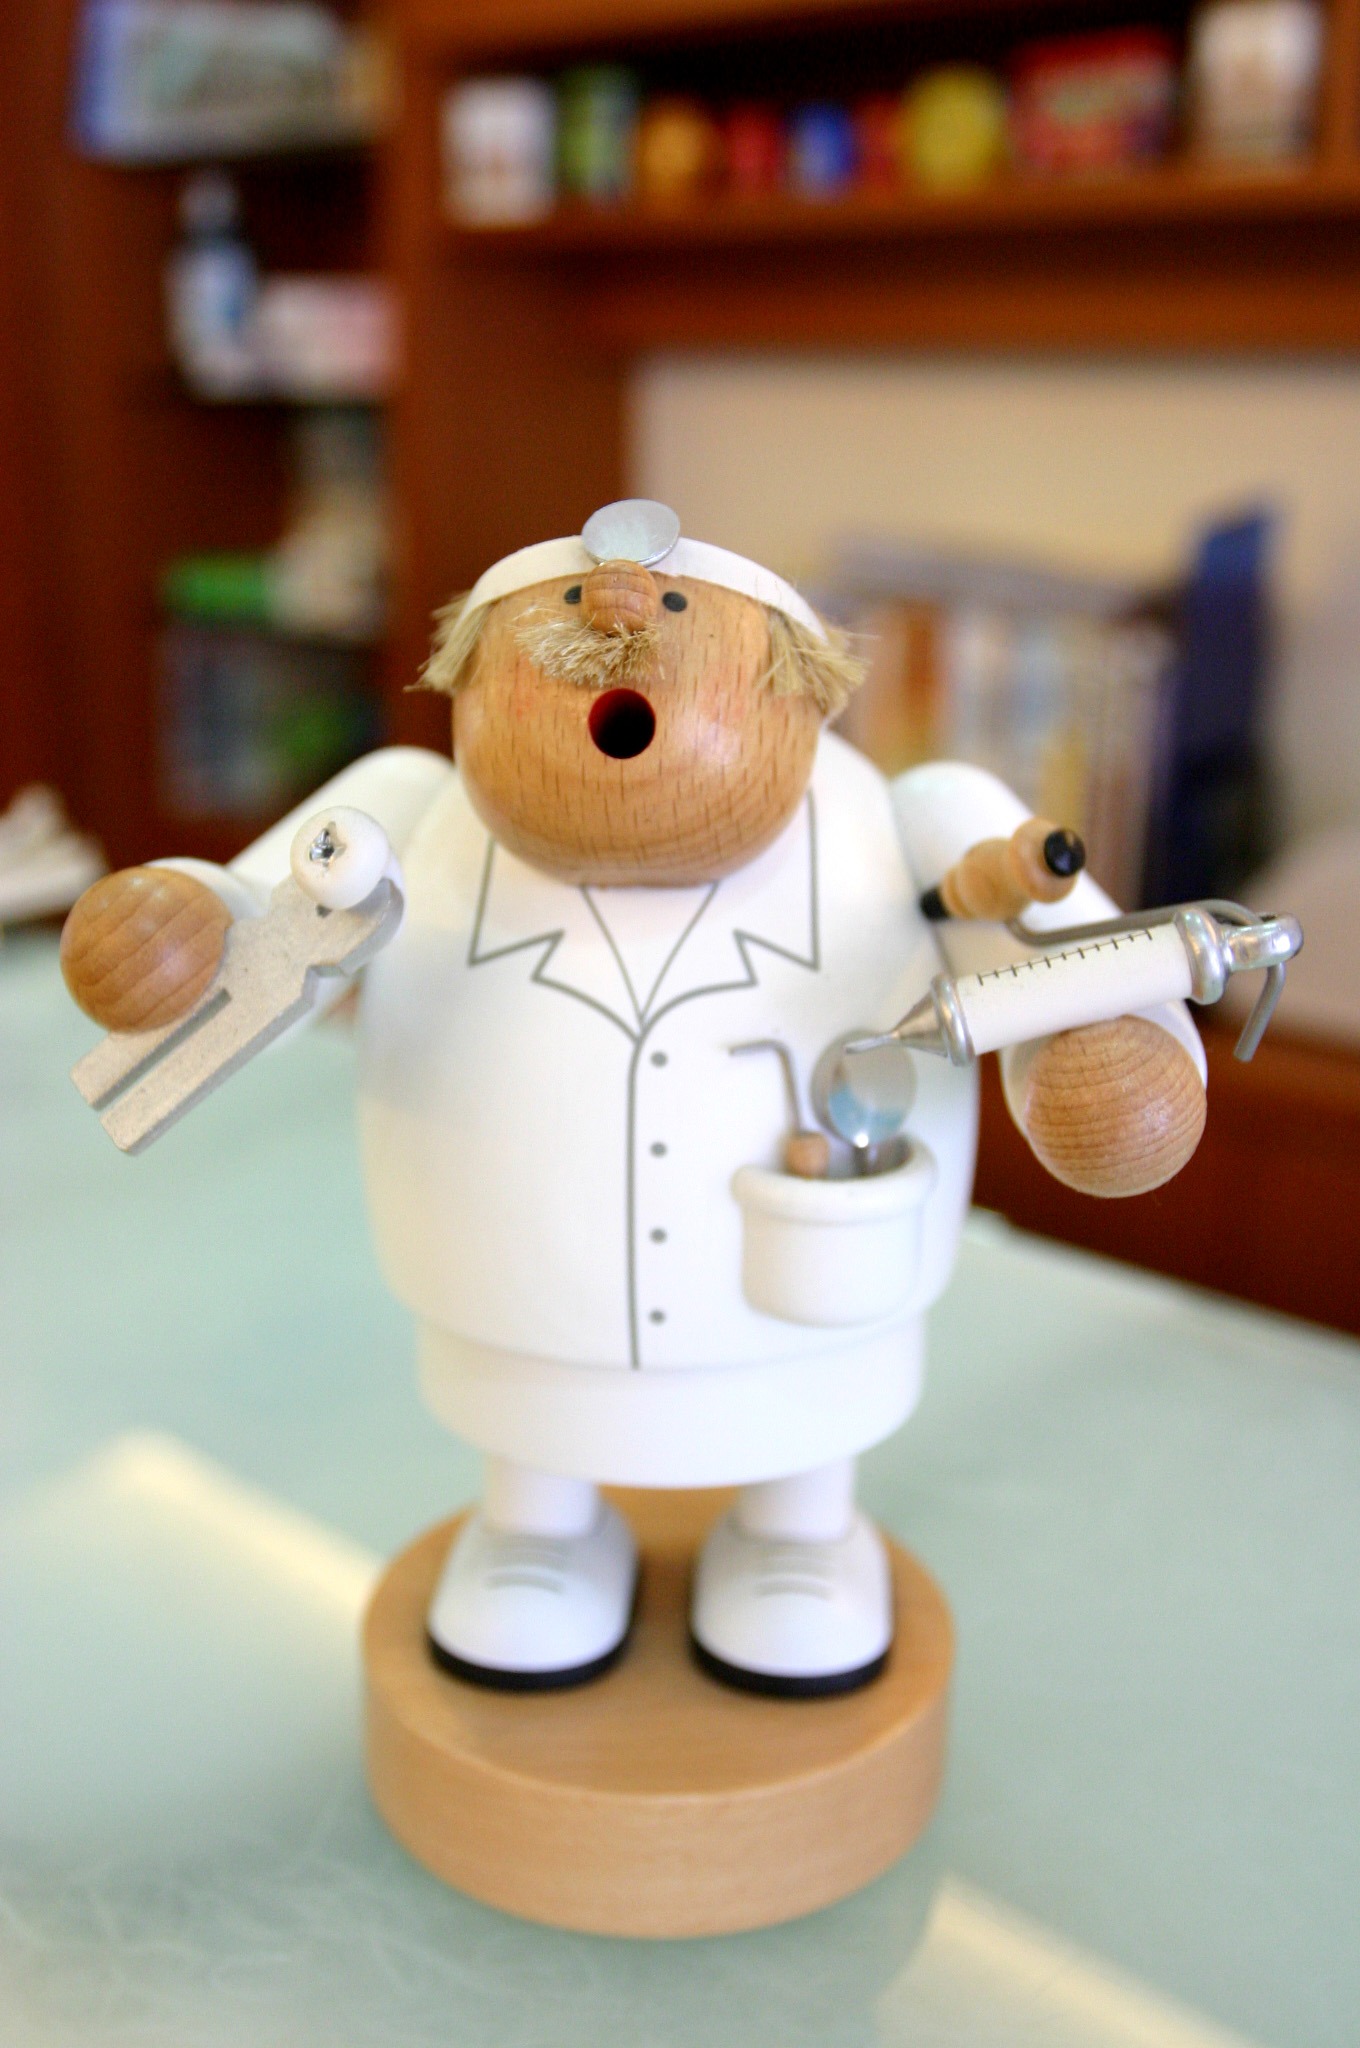
toy, doll, figurine, snowman, hospital, teeth, doctor, yi, tooth extraction